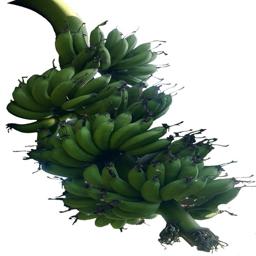
Label: MALBHOG FRUIT